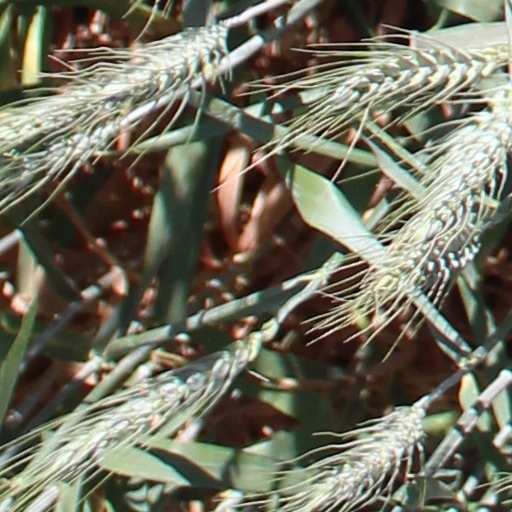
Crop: wheat